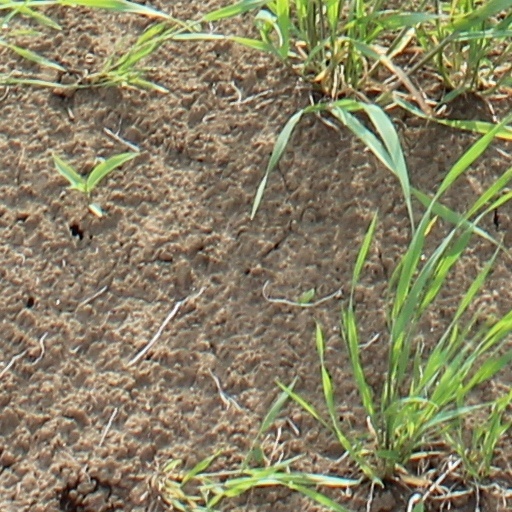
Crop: wheat